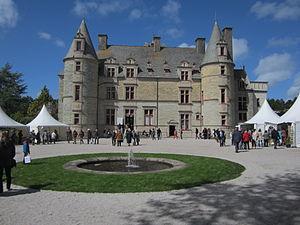
Château des Ravalet, Tourlaville, Manche Pendant l'édition Presqu'île en fleurs de 204 This building is indexed in the Base Mérimée, a database of architectural heritage maintained by the French Ministry of Culture,